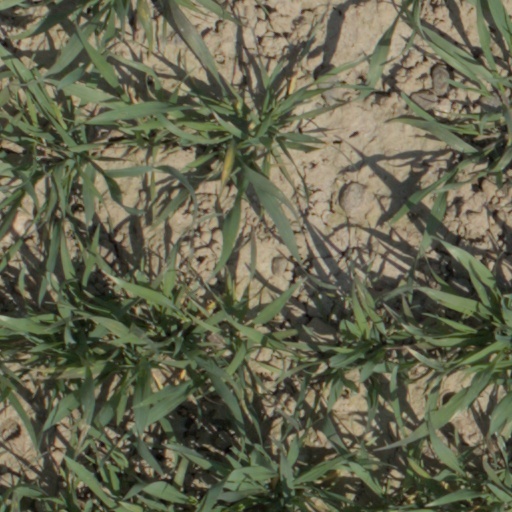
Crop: wheat